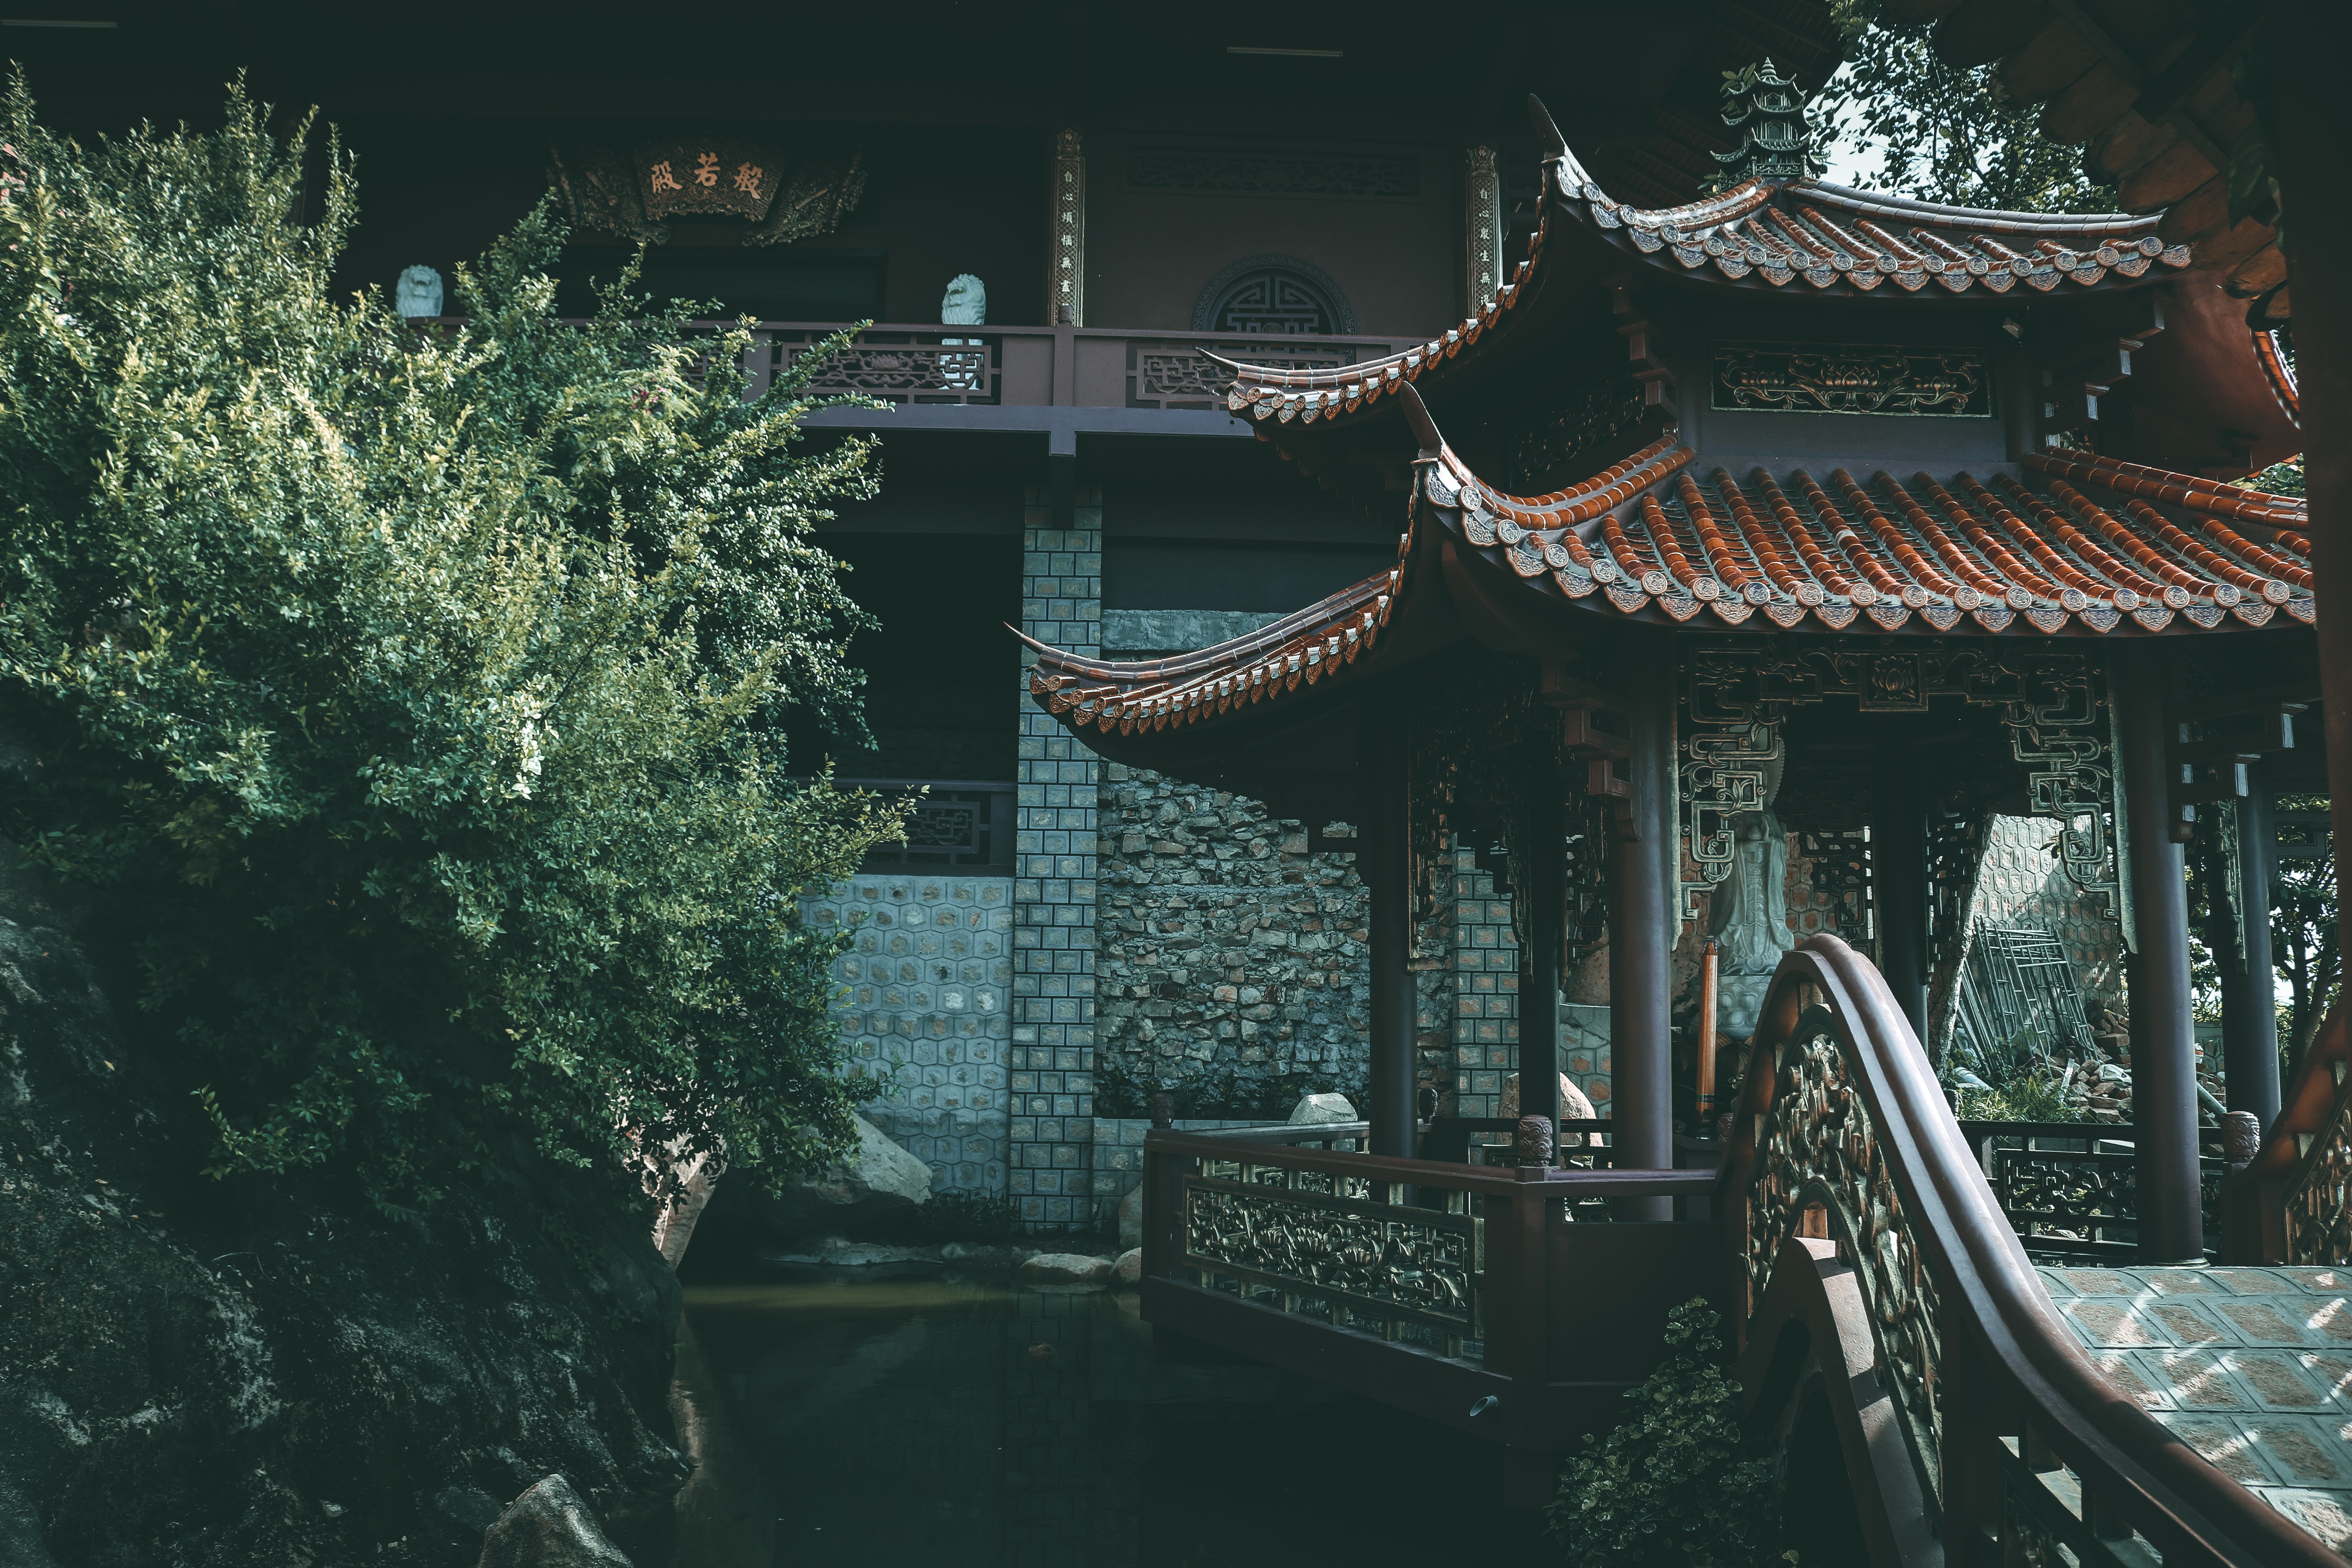
chinese architecture, architecture, japanese architecture, water, tree, sky, pagoda, building, plant, world, leisure, house, temple, tourist attraction